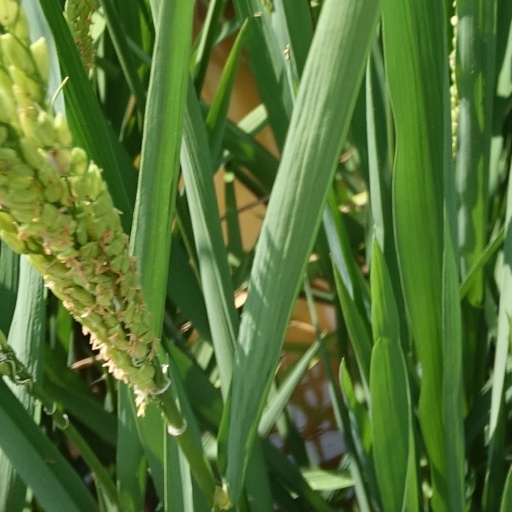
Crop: rice